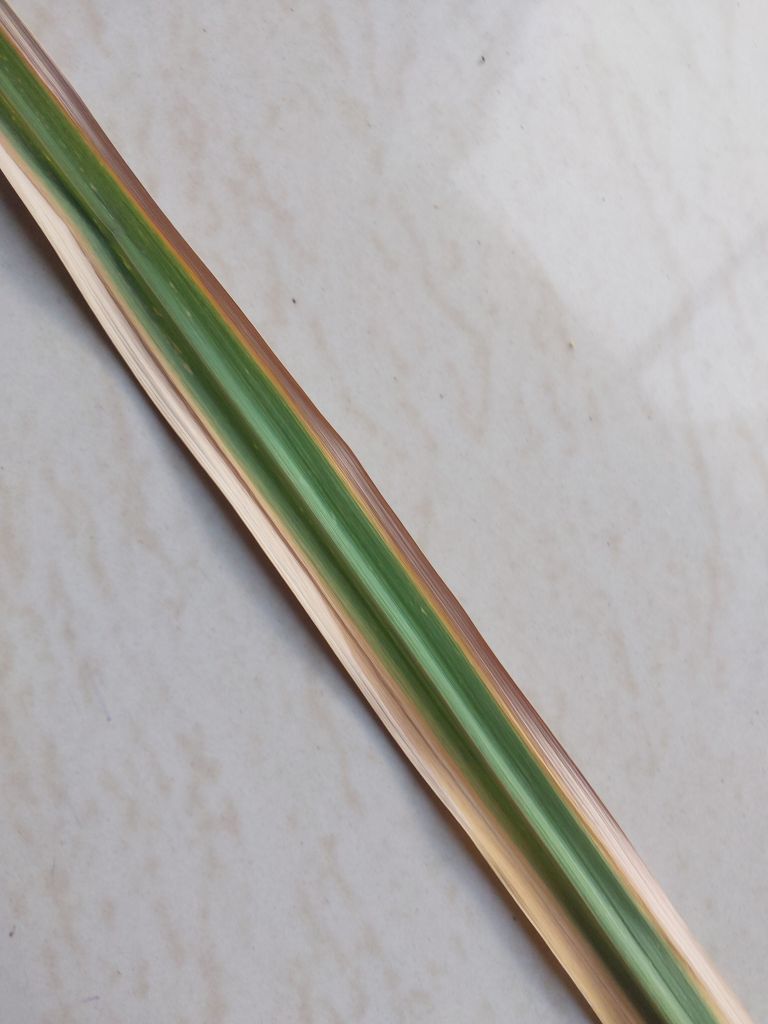
Label: Yellow Leaf